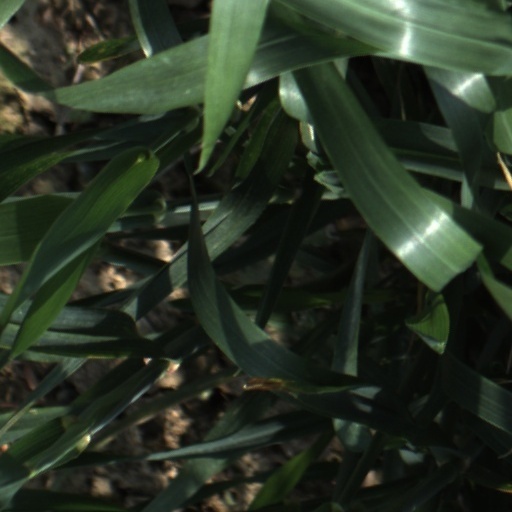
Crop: wheat